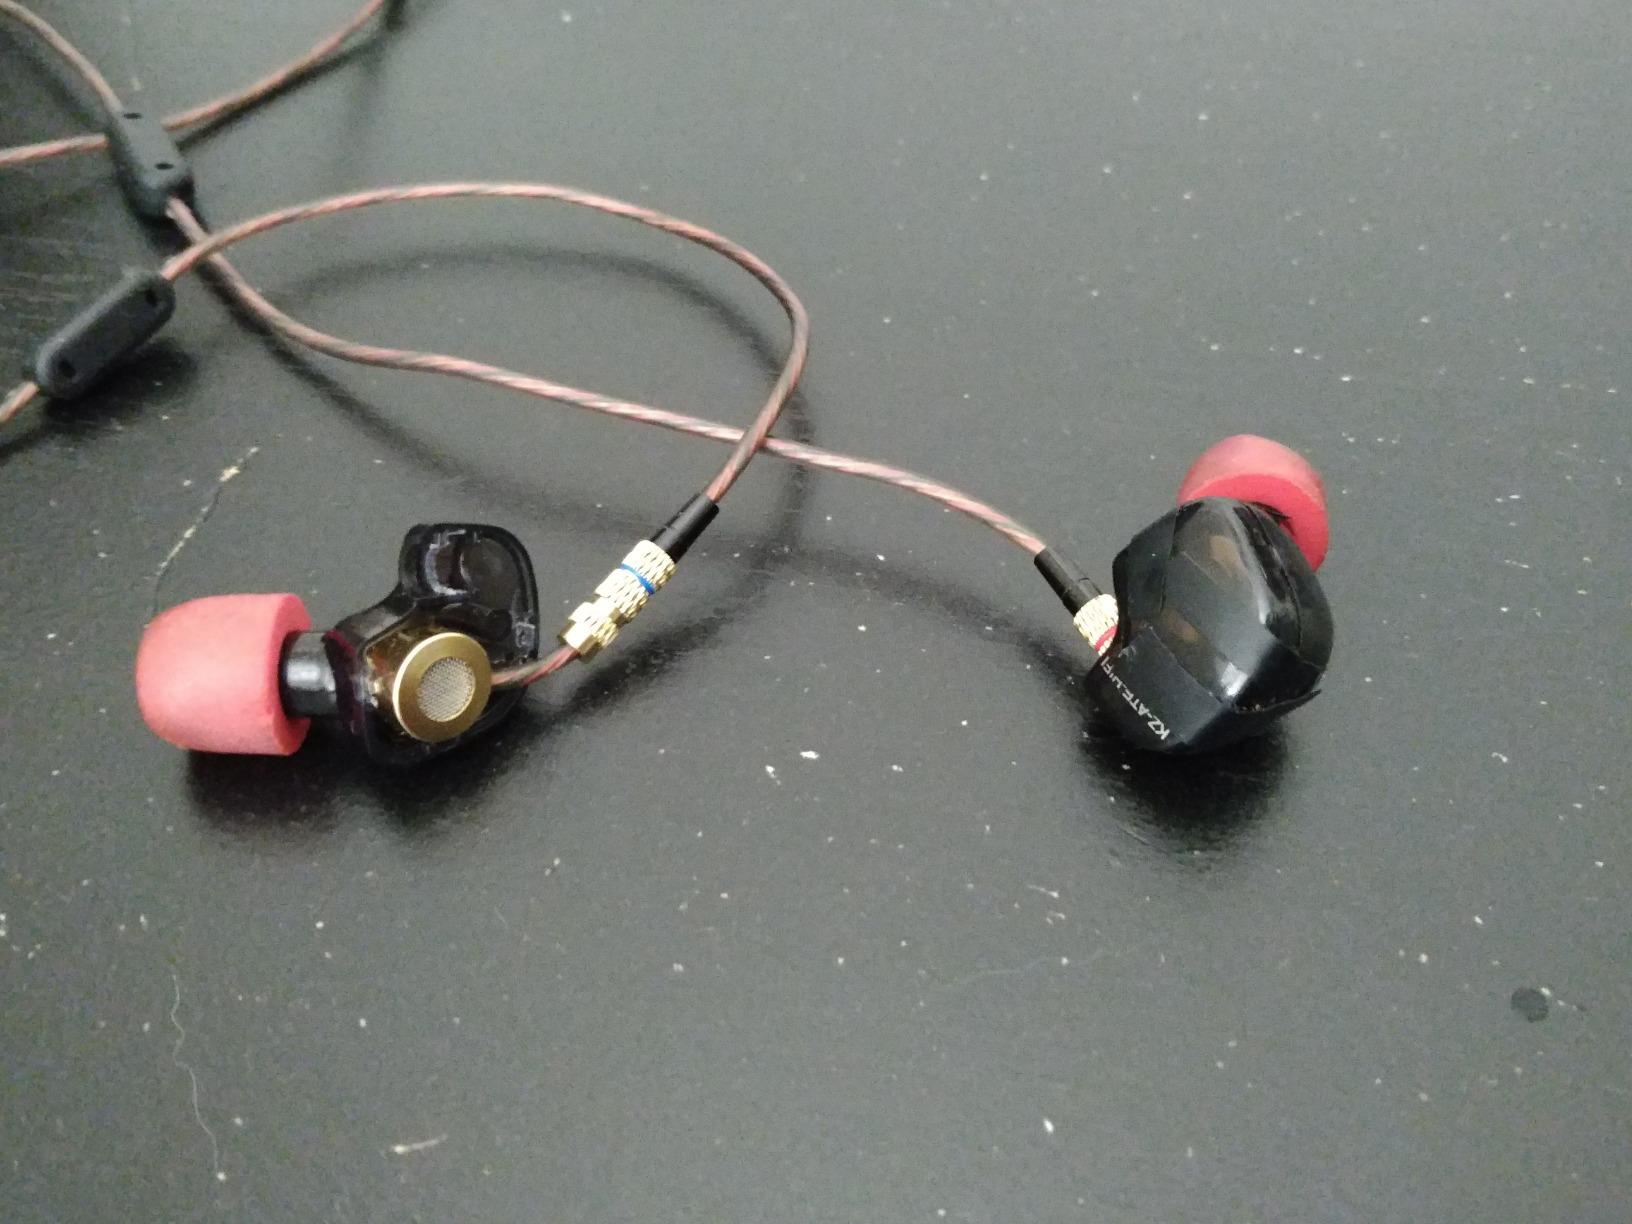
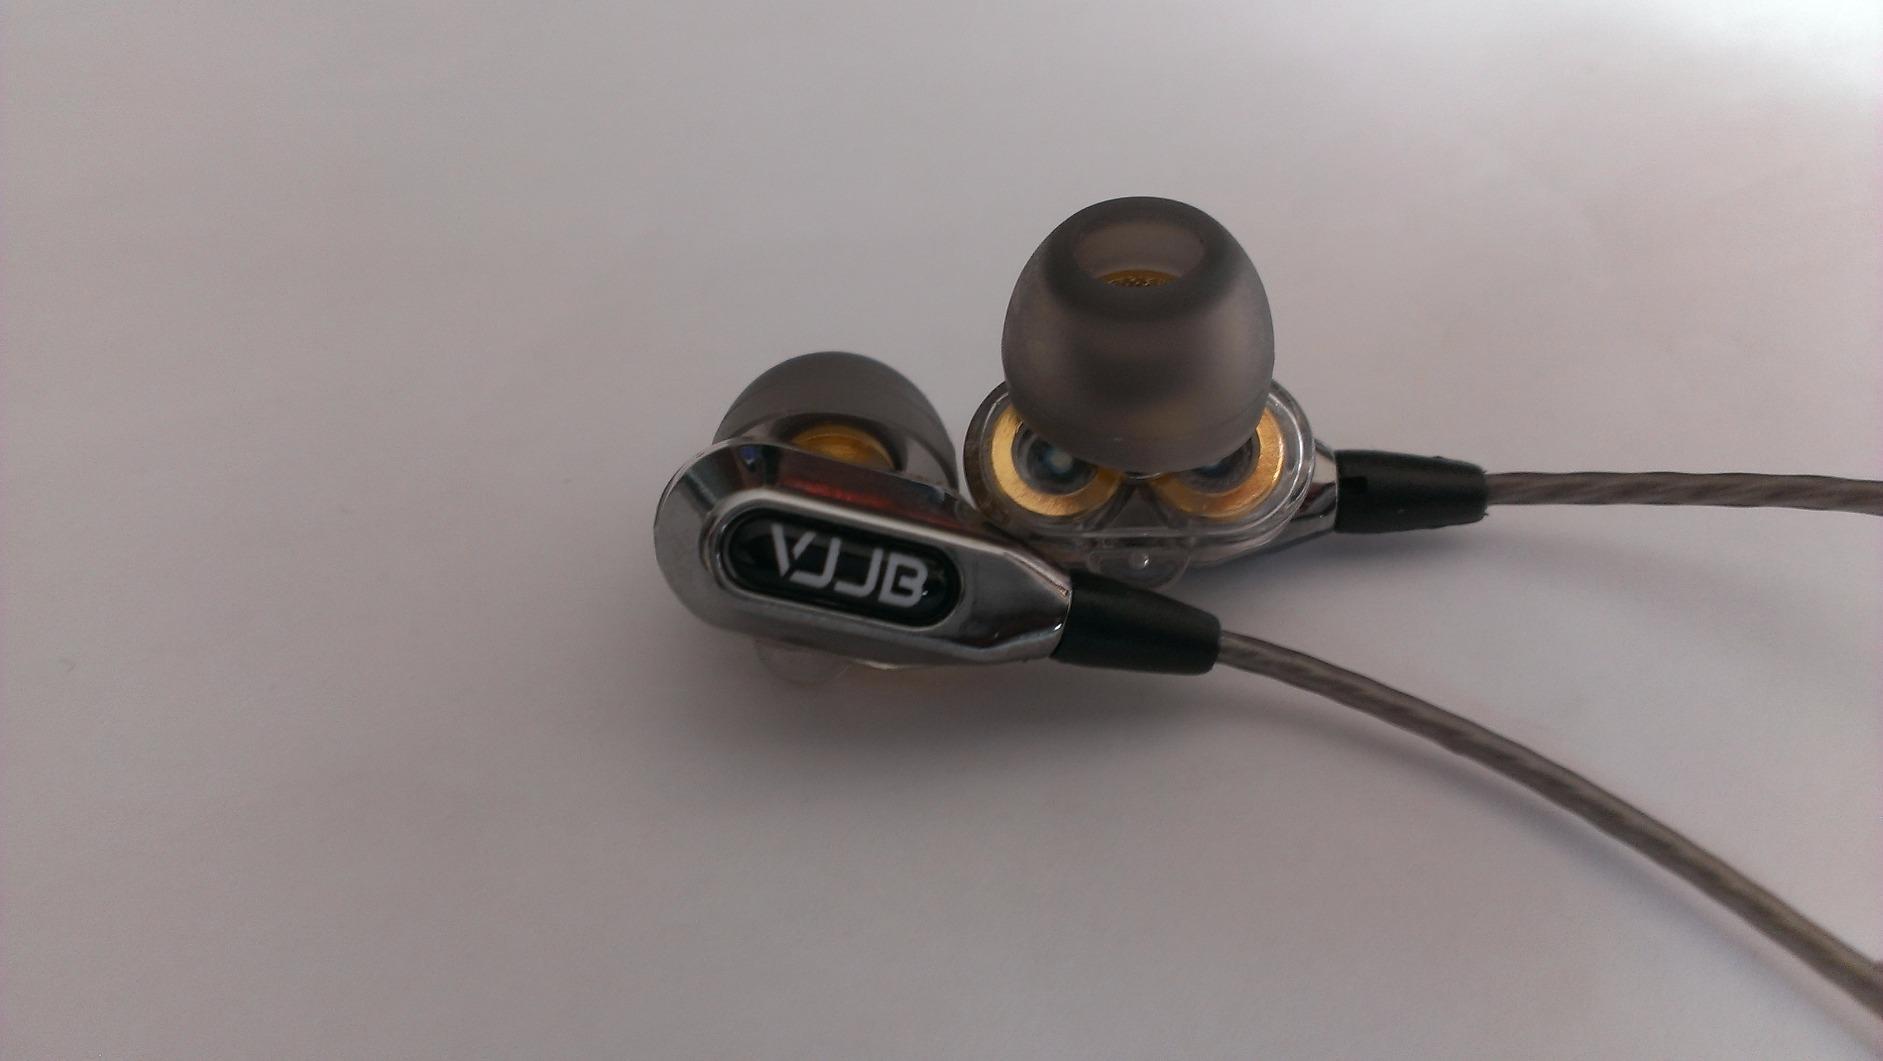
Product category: headphones
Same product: no